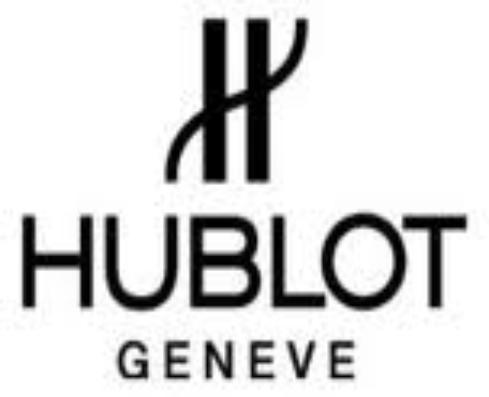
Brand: Hublot
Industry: Electronic